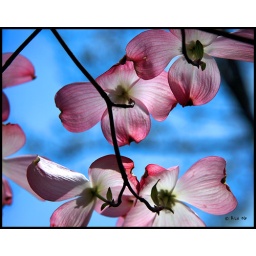
Sitting under a pink dogwood tree on a lazy sunday afternoon in the springtime...